Rod Keller

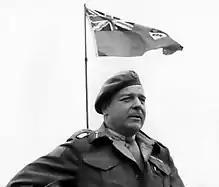
Major General R.F.L. Keller addressing Canadian troops in Normandy, August 2, 1944.

Major General Rodney Frederick Leopold Keller CBE (2 October 1900 – 21 June 1954) was a Canadian Army officer who rose to divisional-level command in the Second World War. He commanded the 3rd Canadian Infantry Division which was assigned to take Juno Beach during the D-Day invasion.